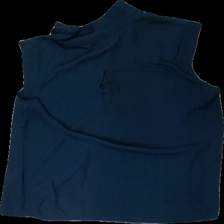
View: back
Type: Blouse
Category: Ladies
Brand: Kappahl
Colors: Blue
Material: 100% polyester
Cut: Regular
Size: 42
Season: All
Stains: Minor
Price range: 50-100
Recommended usage: Remake
Comment: stained pits